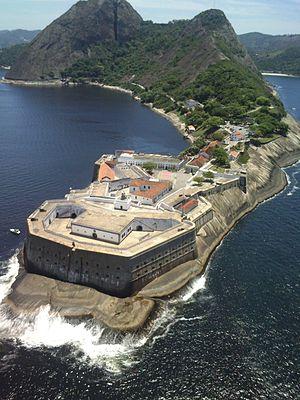
Le phare du Fort de Santa Cruz est un phare situé sur le Fort de Santa Cruz da Barra, dans la Baie de Guanabara à Rio de Janeiro, dans l'État de Rio de Janeiro -.
Le fort de Santa Cruz da Barra est situé sur la rive est de la baie de Guanabara, dans le quartier de Jurujuba de la municipalité de Niterói, dans l'État de Rio de Janeiro -.